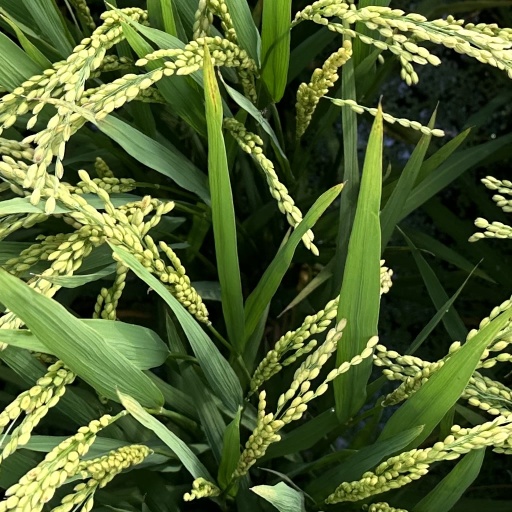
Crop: rice